David S. Cohen (attorney)

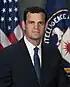
Cohen in 2015

Following his clerkship, Cohen began his law career at the firm Miller, Cassidy, Larroca & Lewin, a “criminal-defense boutique” in Washington, D.C. He specialized in white-collar